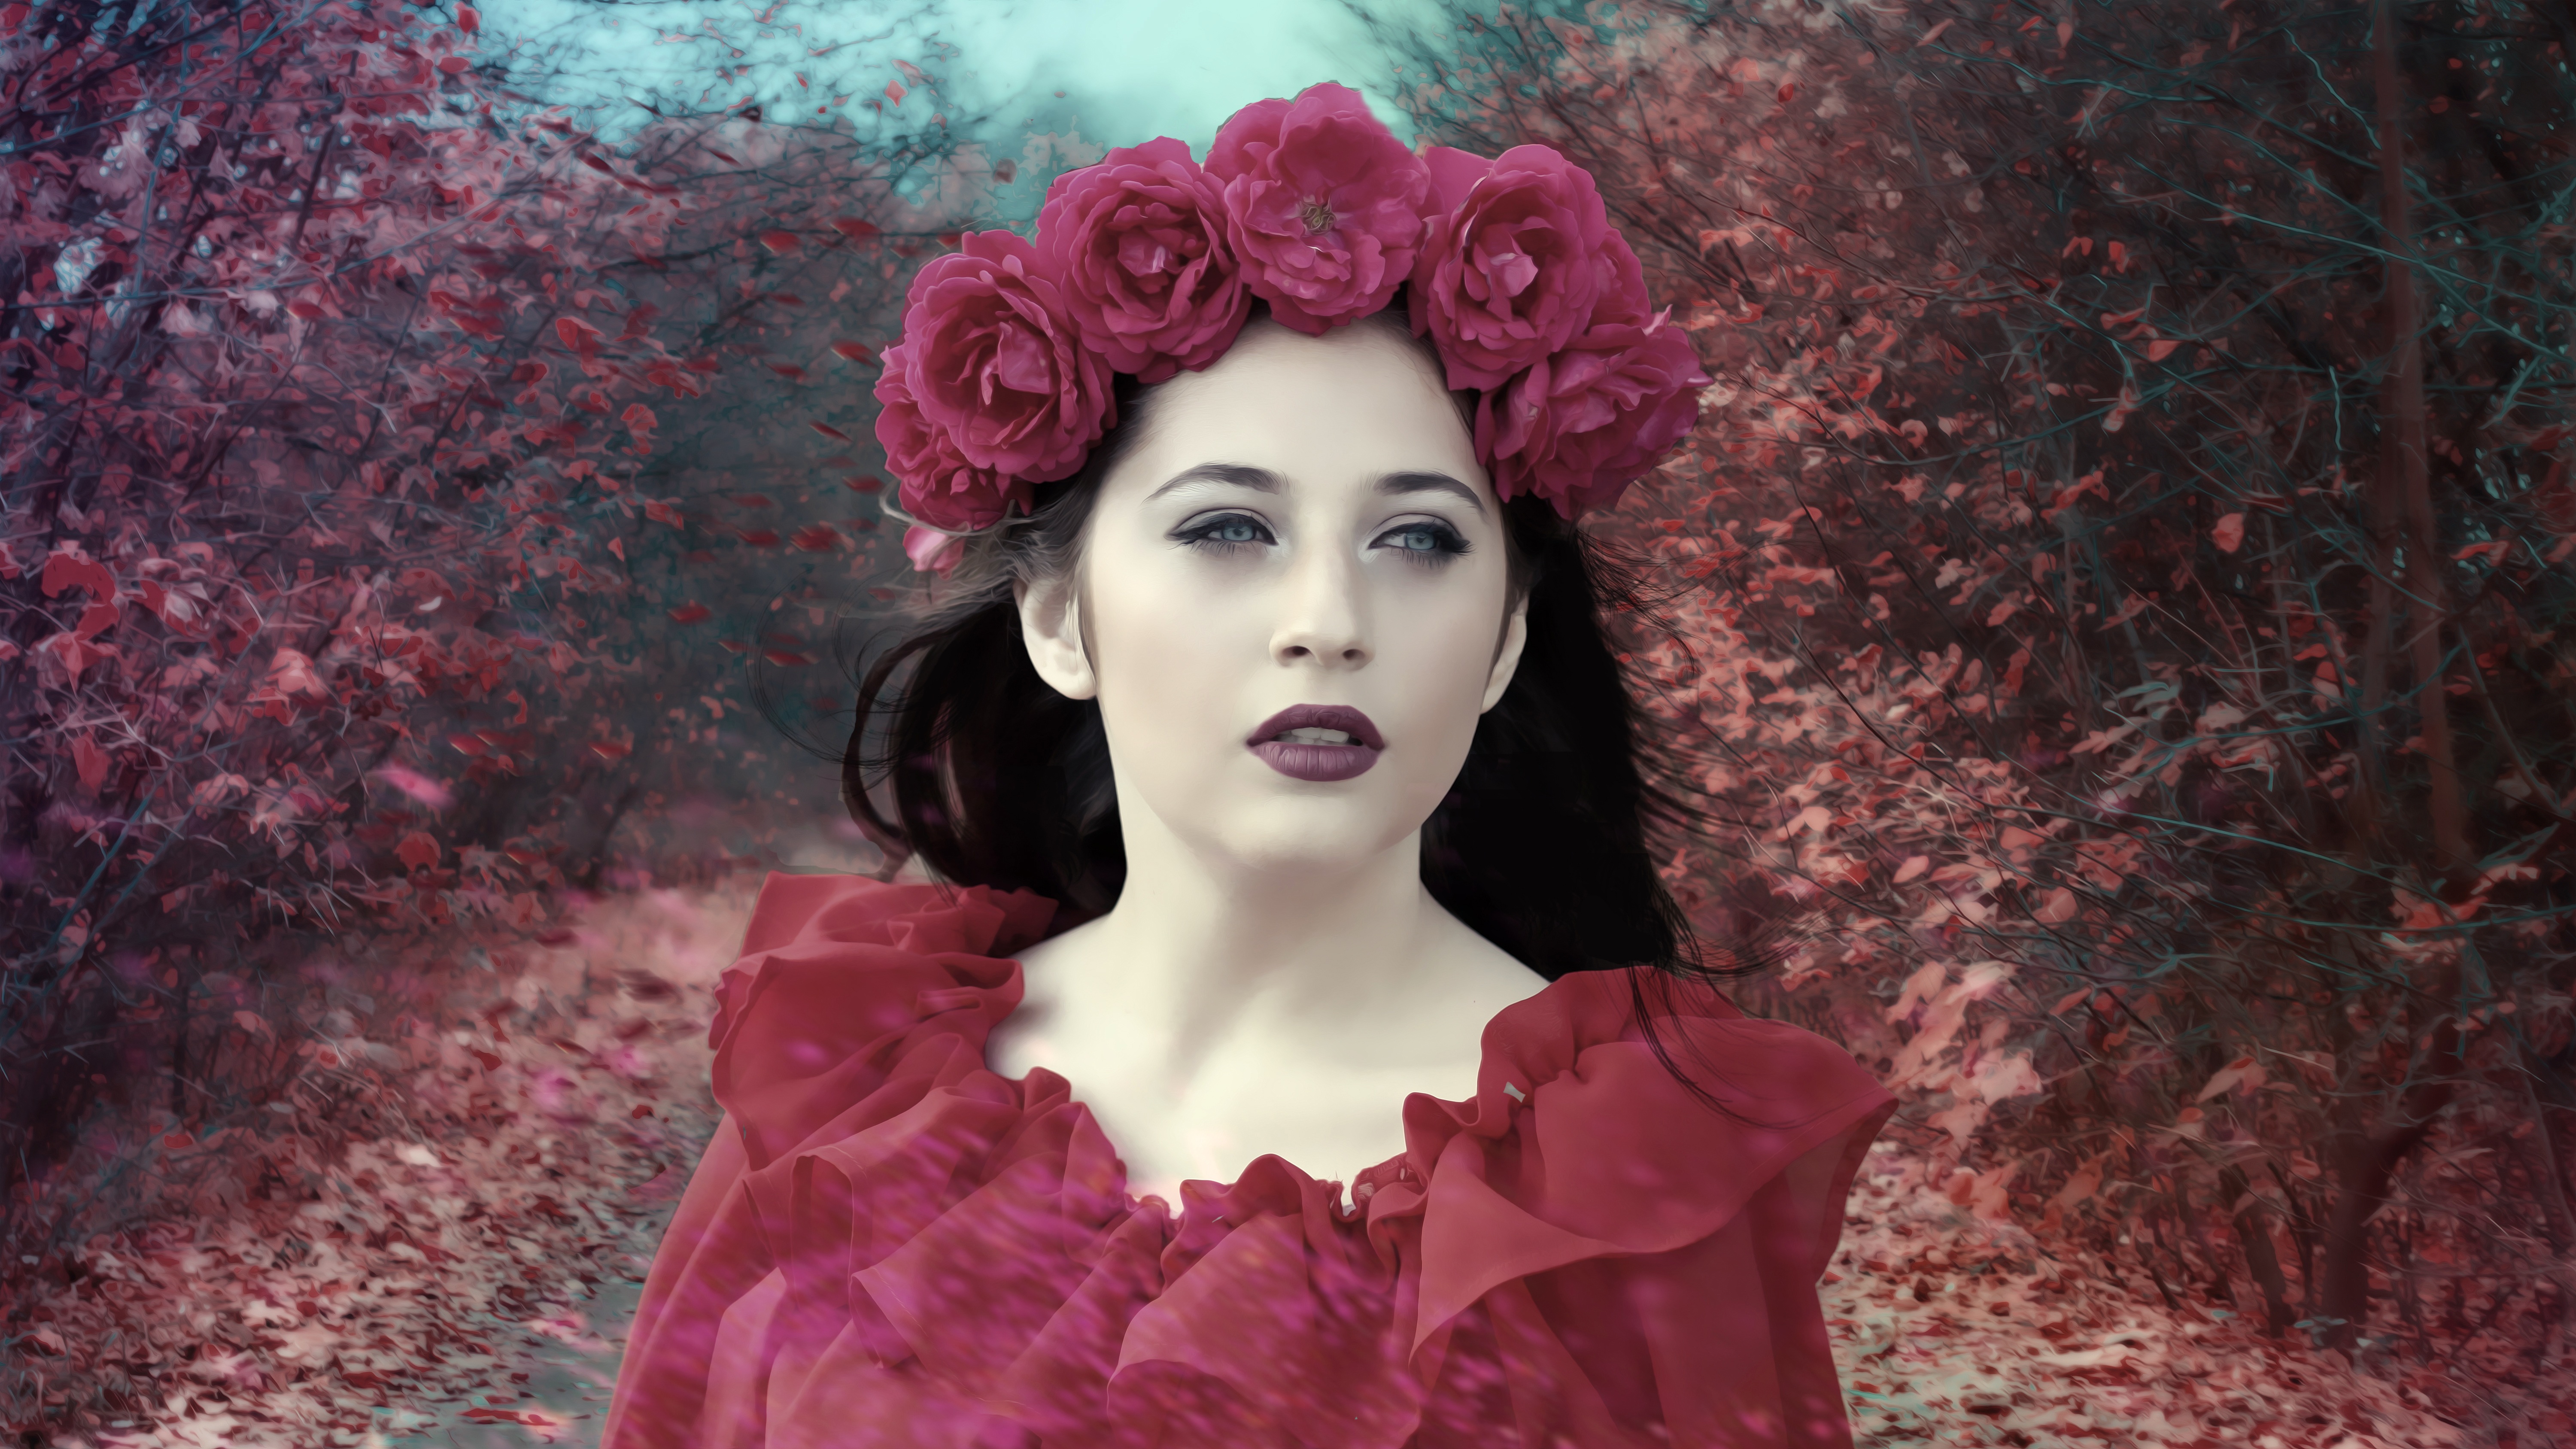
forest, person, plant, girl, woman, photography, flower, female, portrait, spring, red, color, autumn, fashion, lady, pink, flowers, dream, dress, beauty, fantasy, fairytale, photo shoot, fantasy woman, fantasy girl, goth subculture